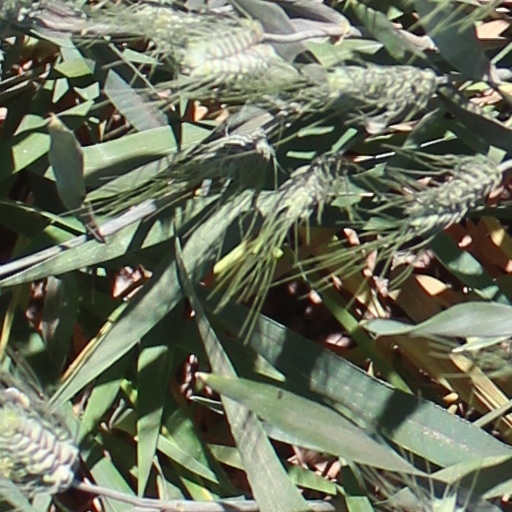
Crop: wheat